Holland Lop

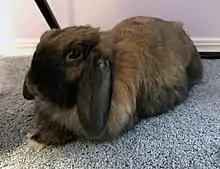
A Holland Lop resting

Holland Lops as a breed are considered to be very calm rabbits even though they tend to come off as shy at first. As a result of this, owners can expect to spend time playing and relaxing with their Lops. In addition to exercise, Holland Lops also require toys to chew on. This is not only important for keeping them occupied, but also for avoiding destructive behaviour to other objects or property.